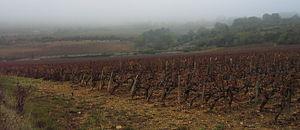
Le santenay est un vin français d'appellation d'origine contrôlée, produit sur une partie de la commune de Santenay, dans le département de la Côte-d'Or, et sur une partie de Remigny, en Saône-et-Loire.